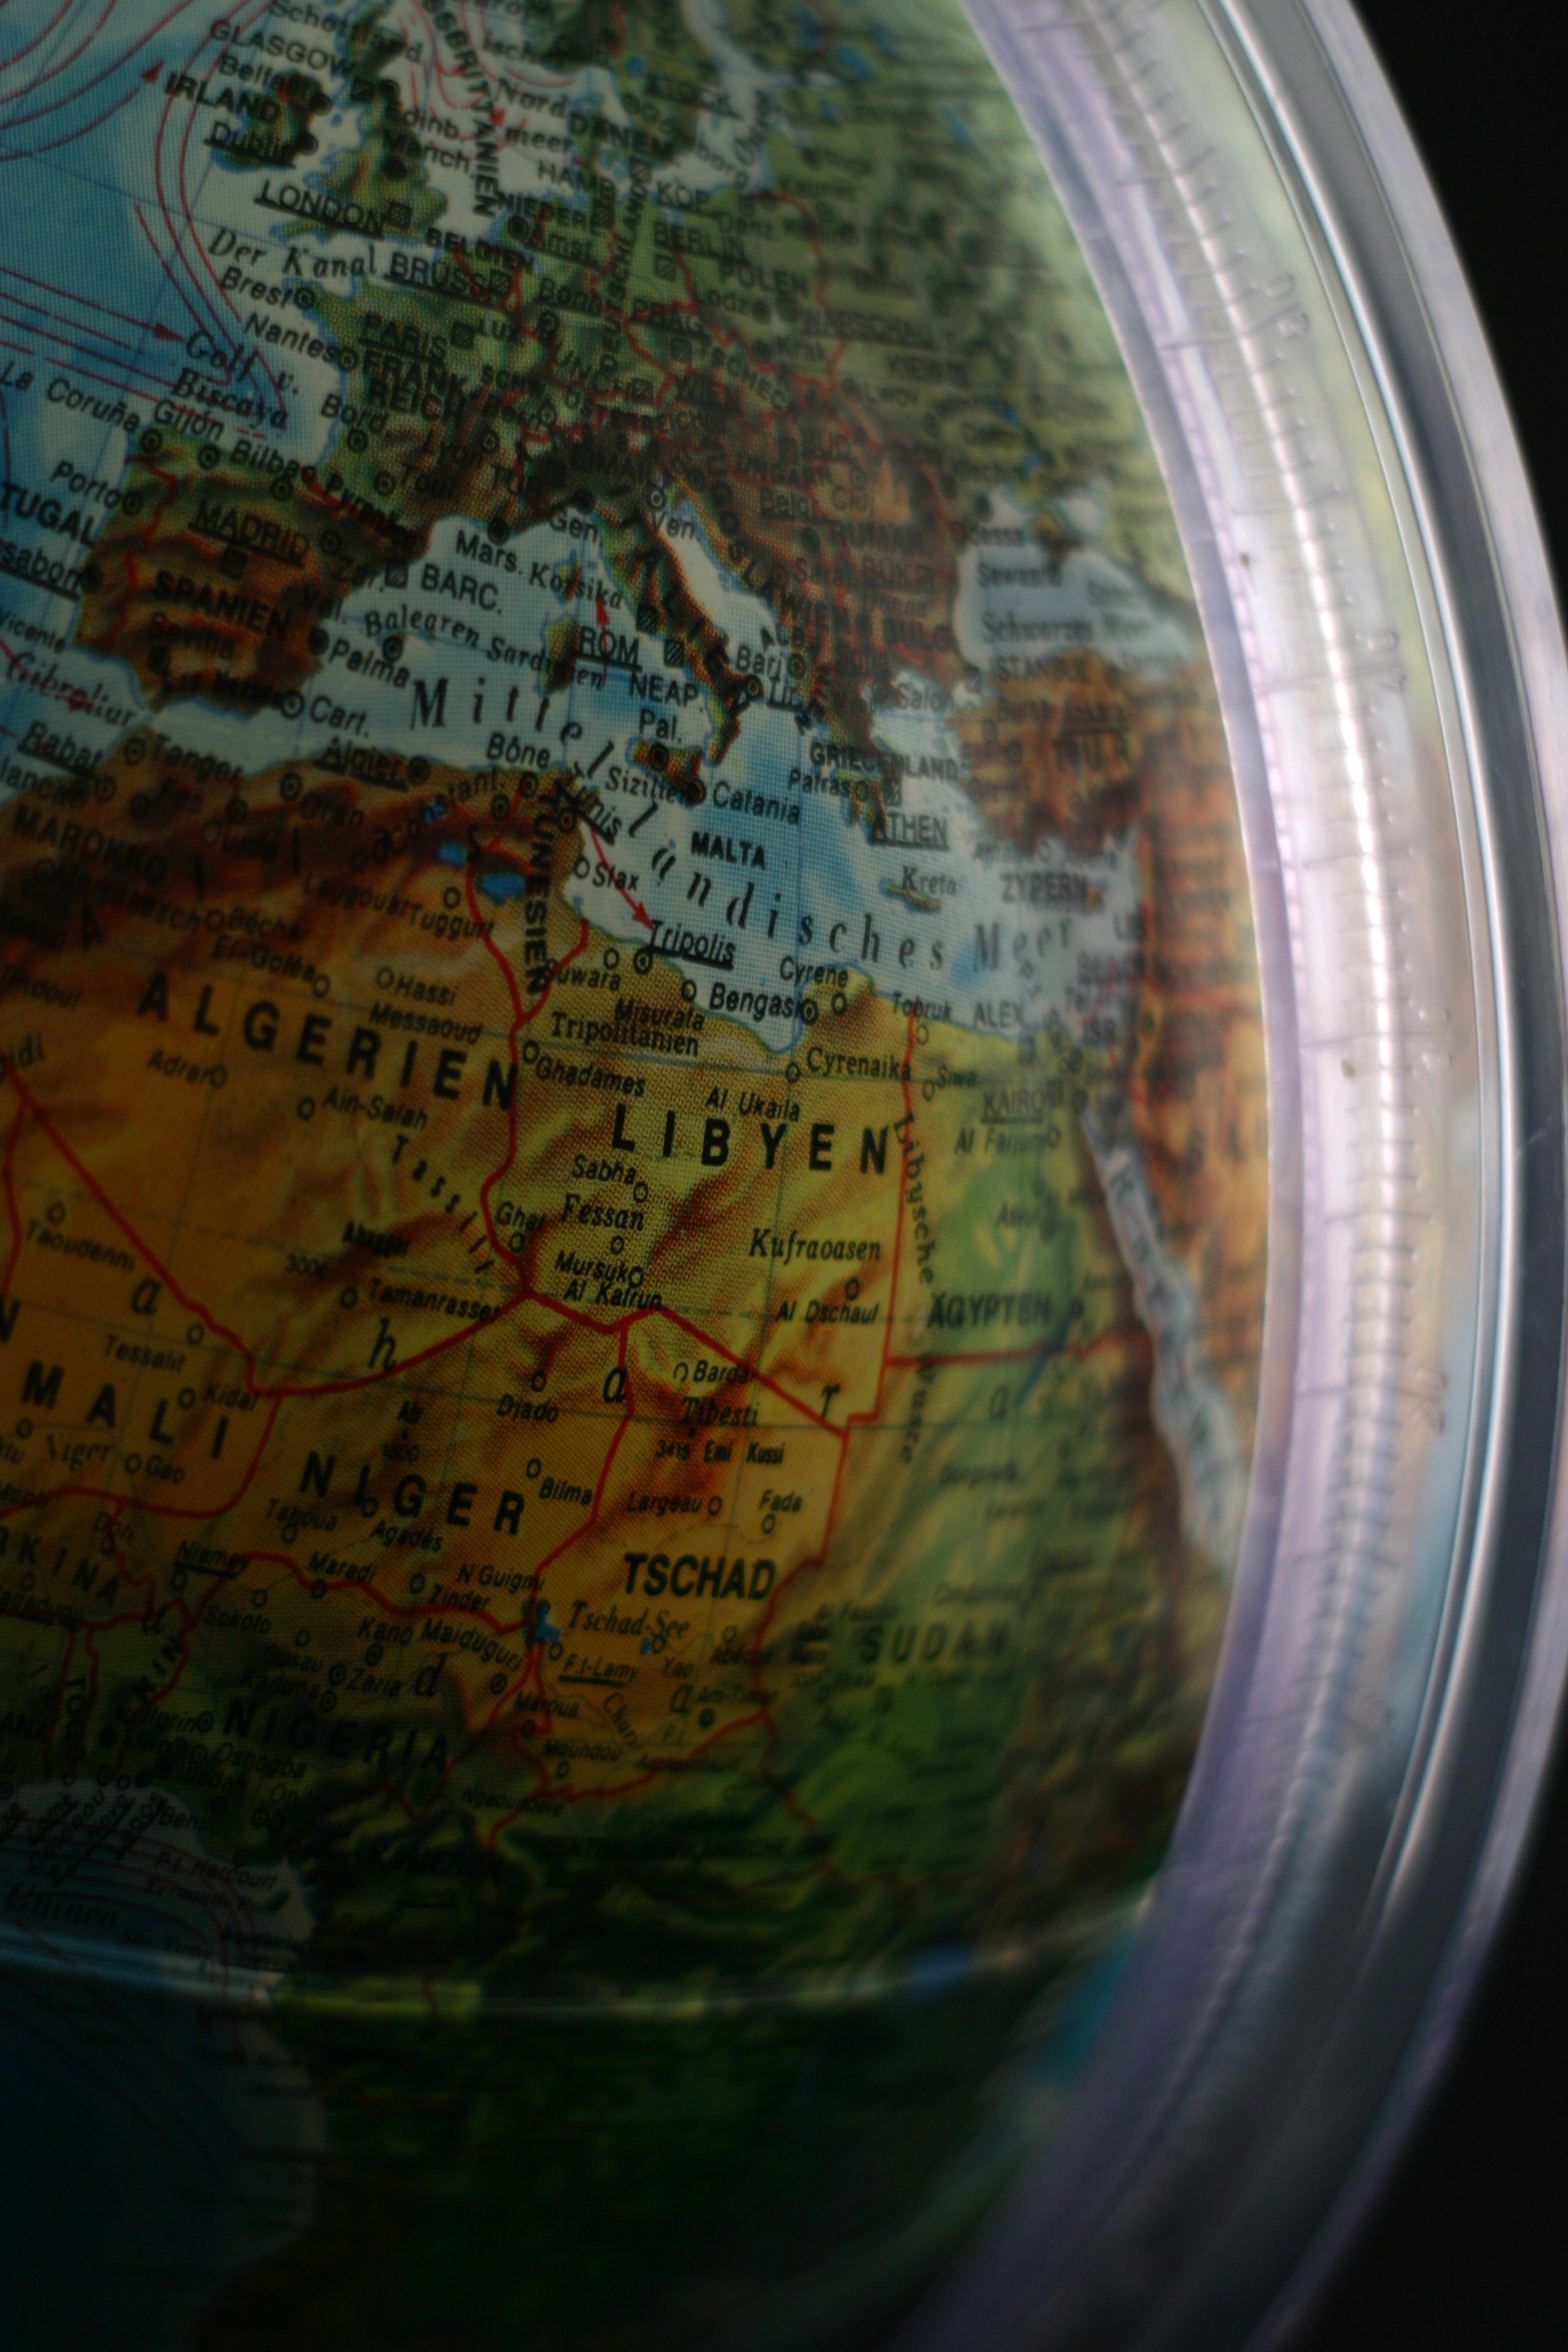
green, reflection, color, africa, circle, globe, world, earth, planet, shape, algeria, libya, north africa, atmosphere of earth